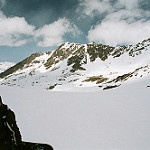
Label: mountain